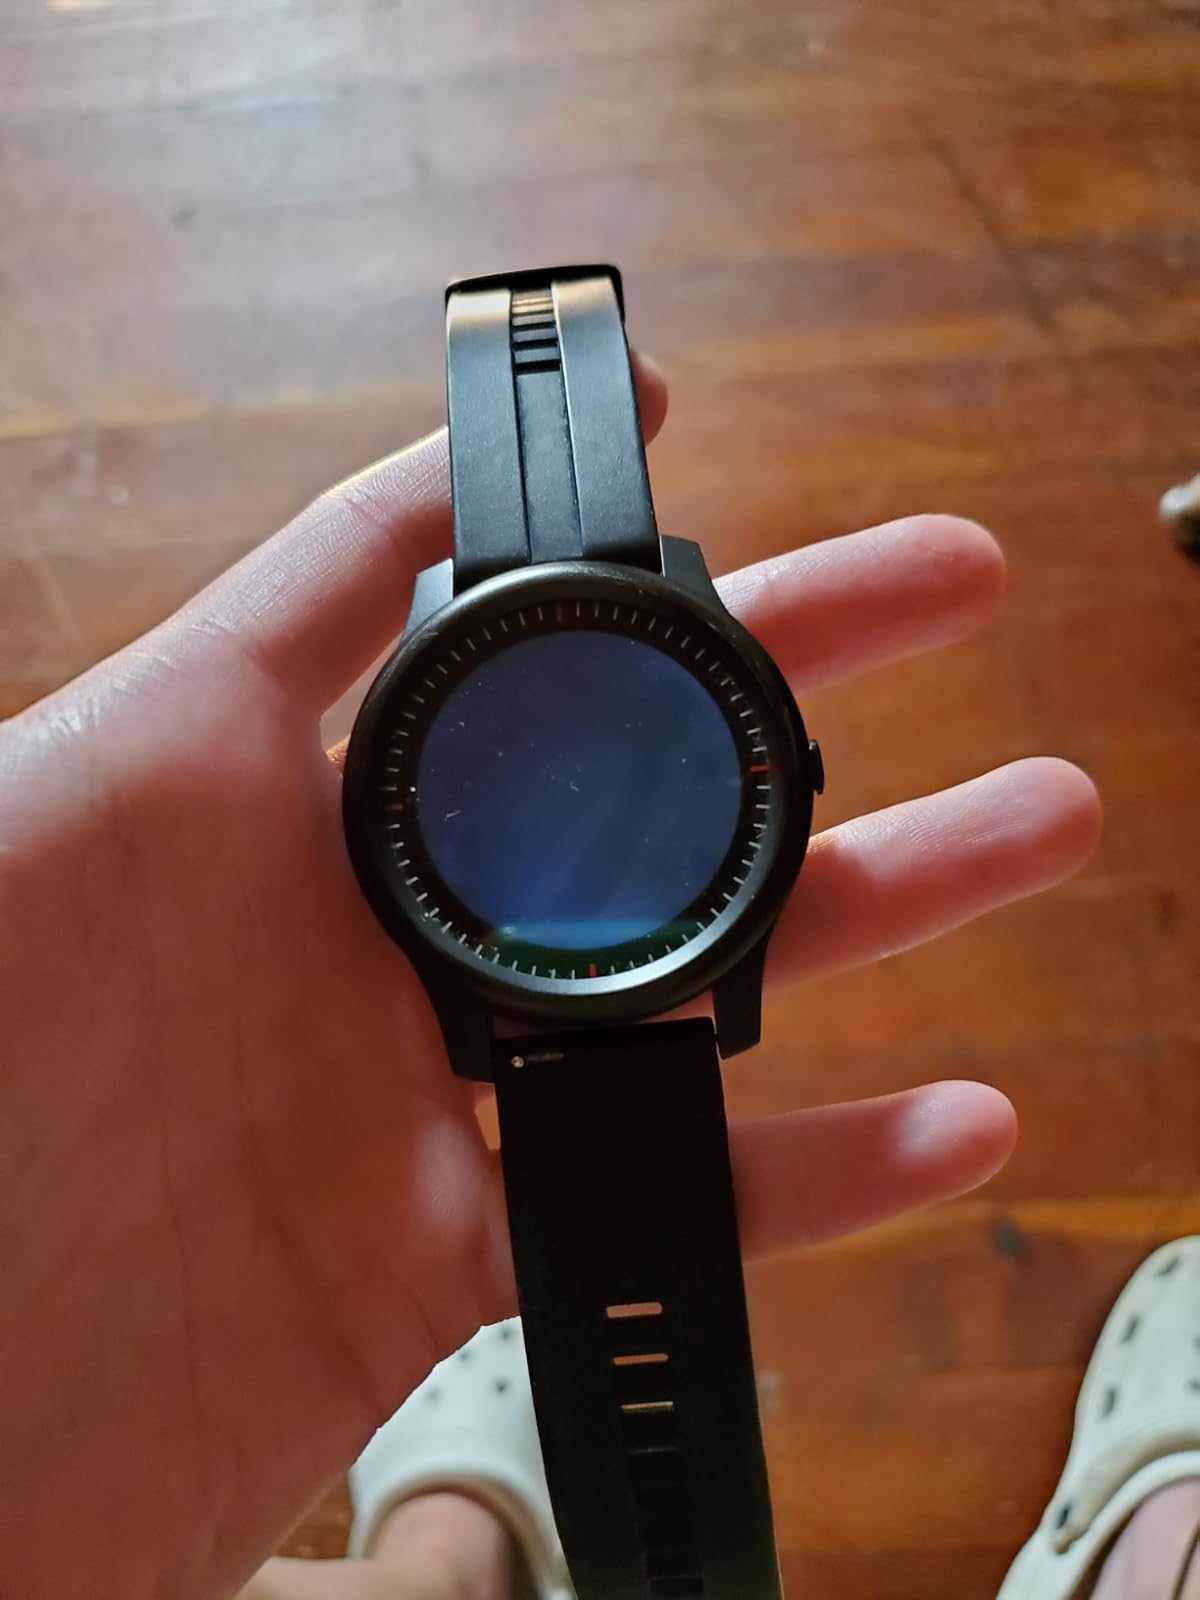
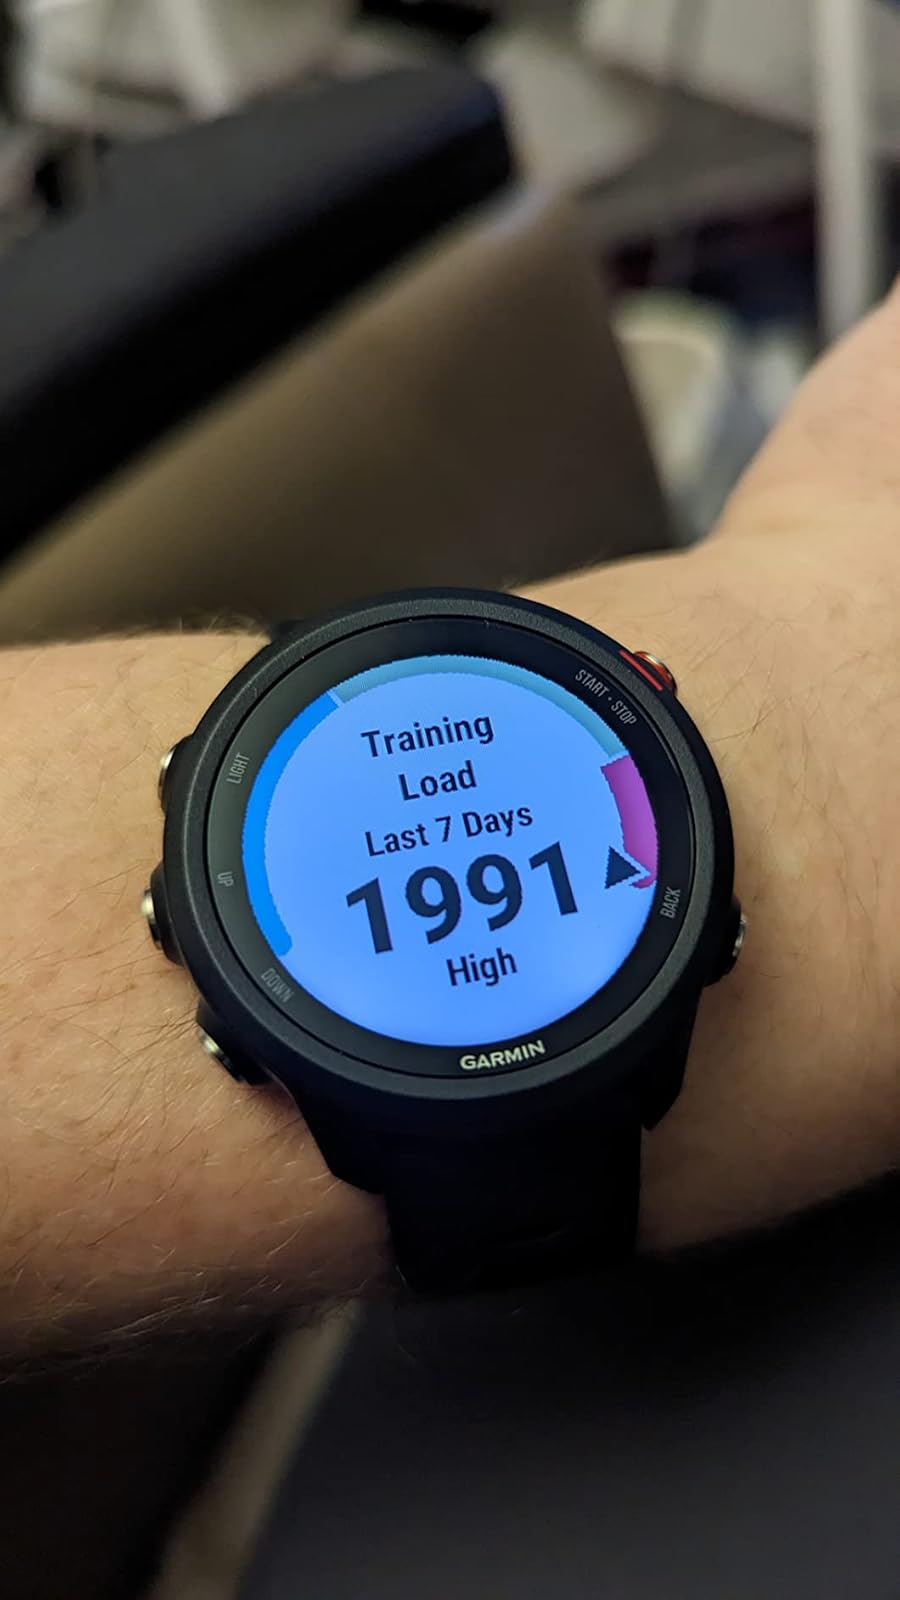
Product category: smartwatch
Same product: no